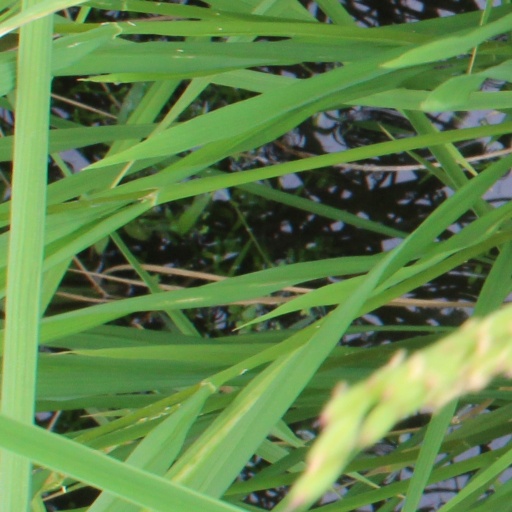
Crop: rice